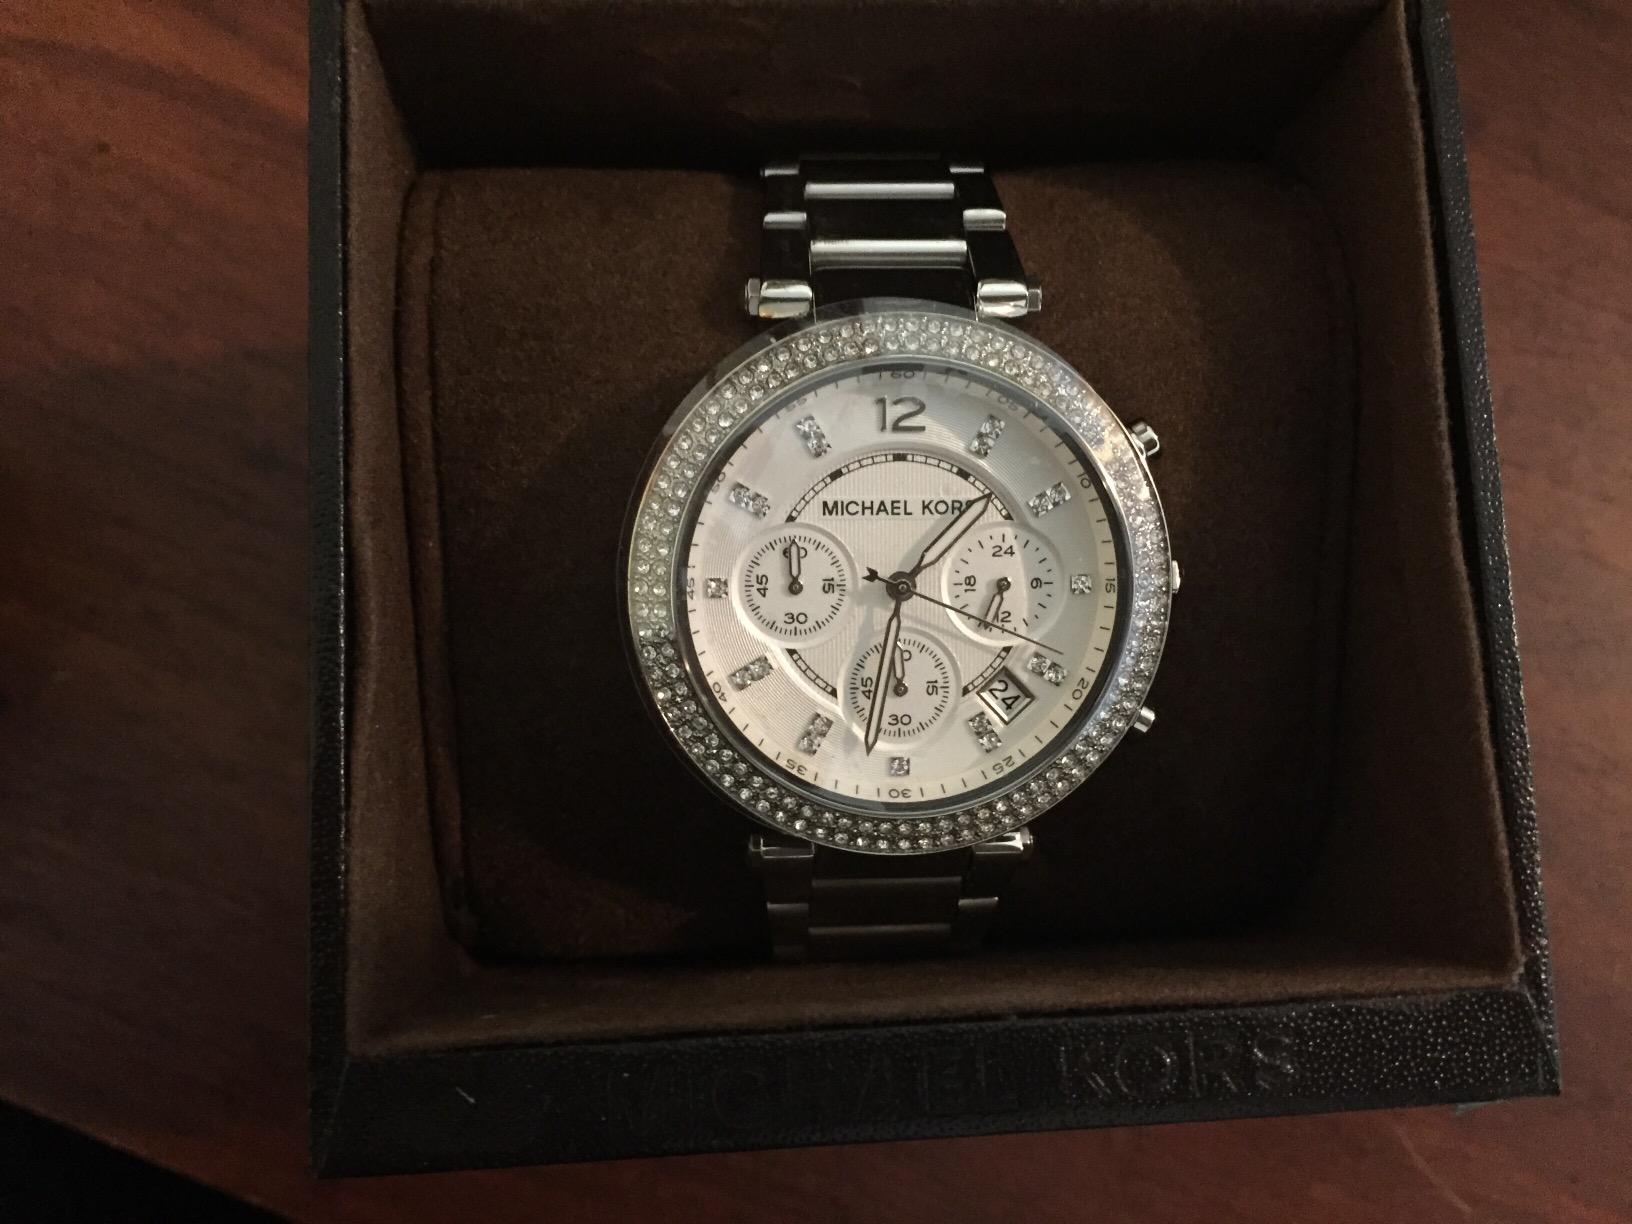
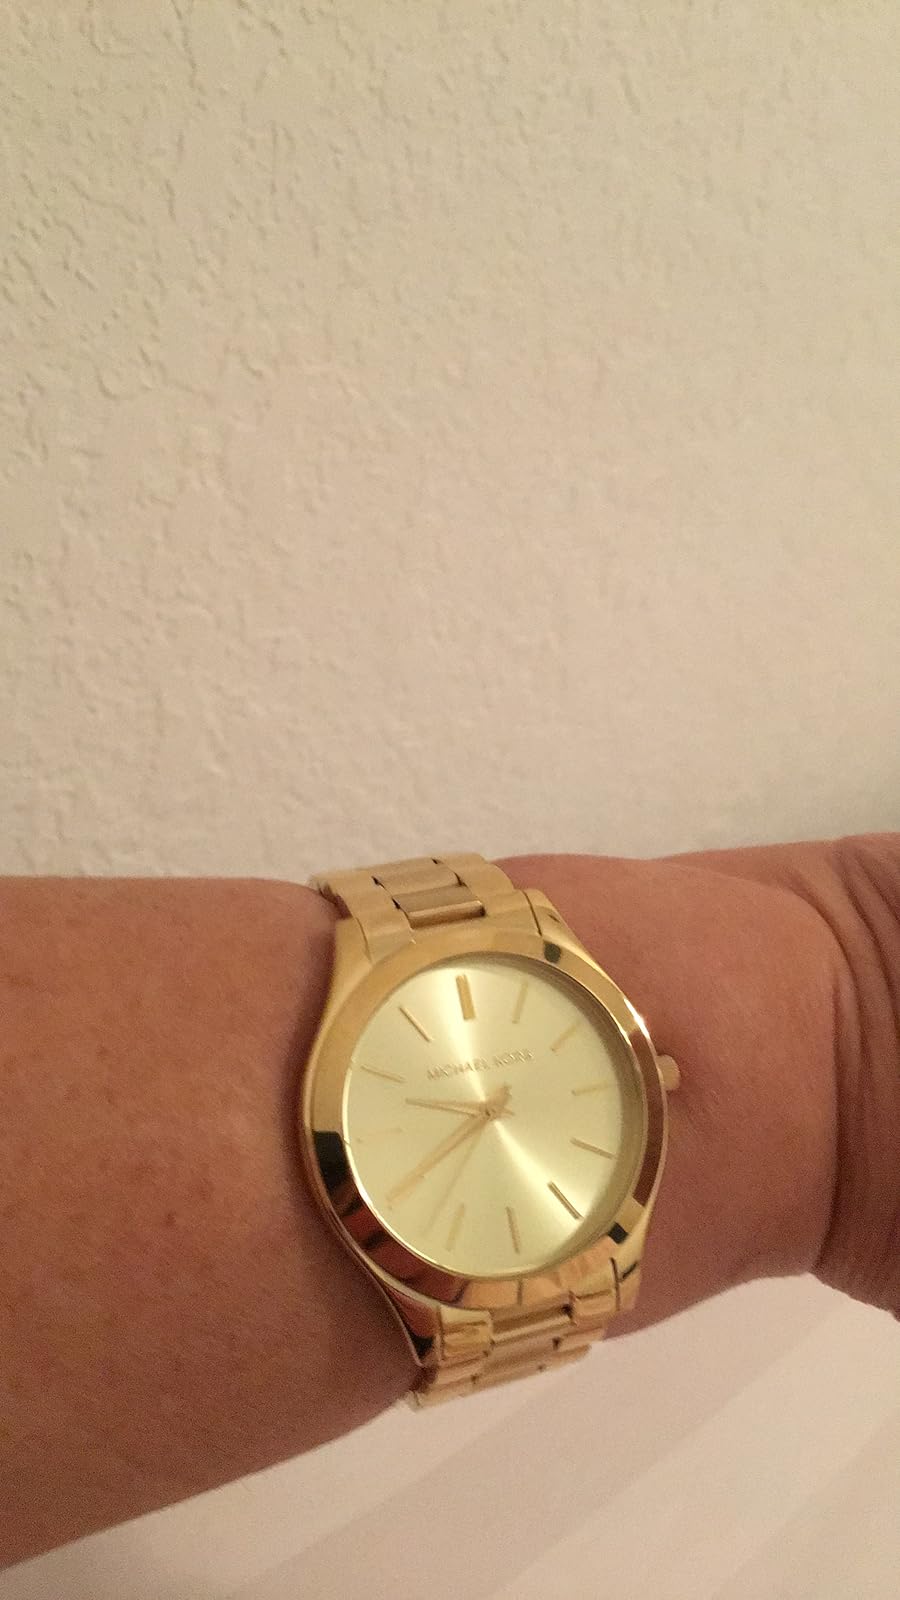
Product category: accessories_watch
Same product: no